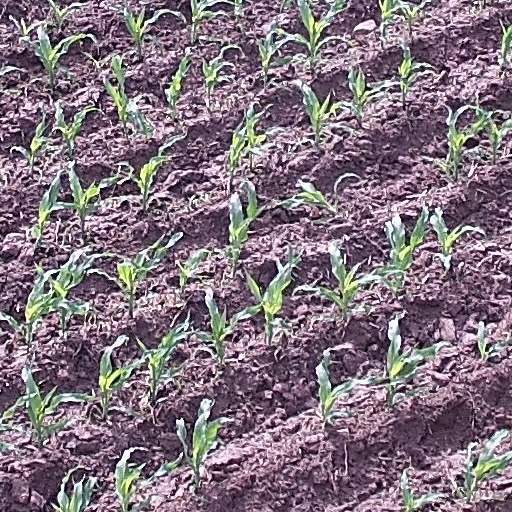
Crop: maize; corn